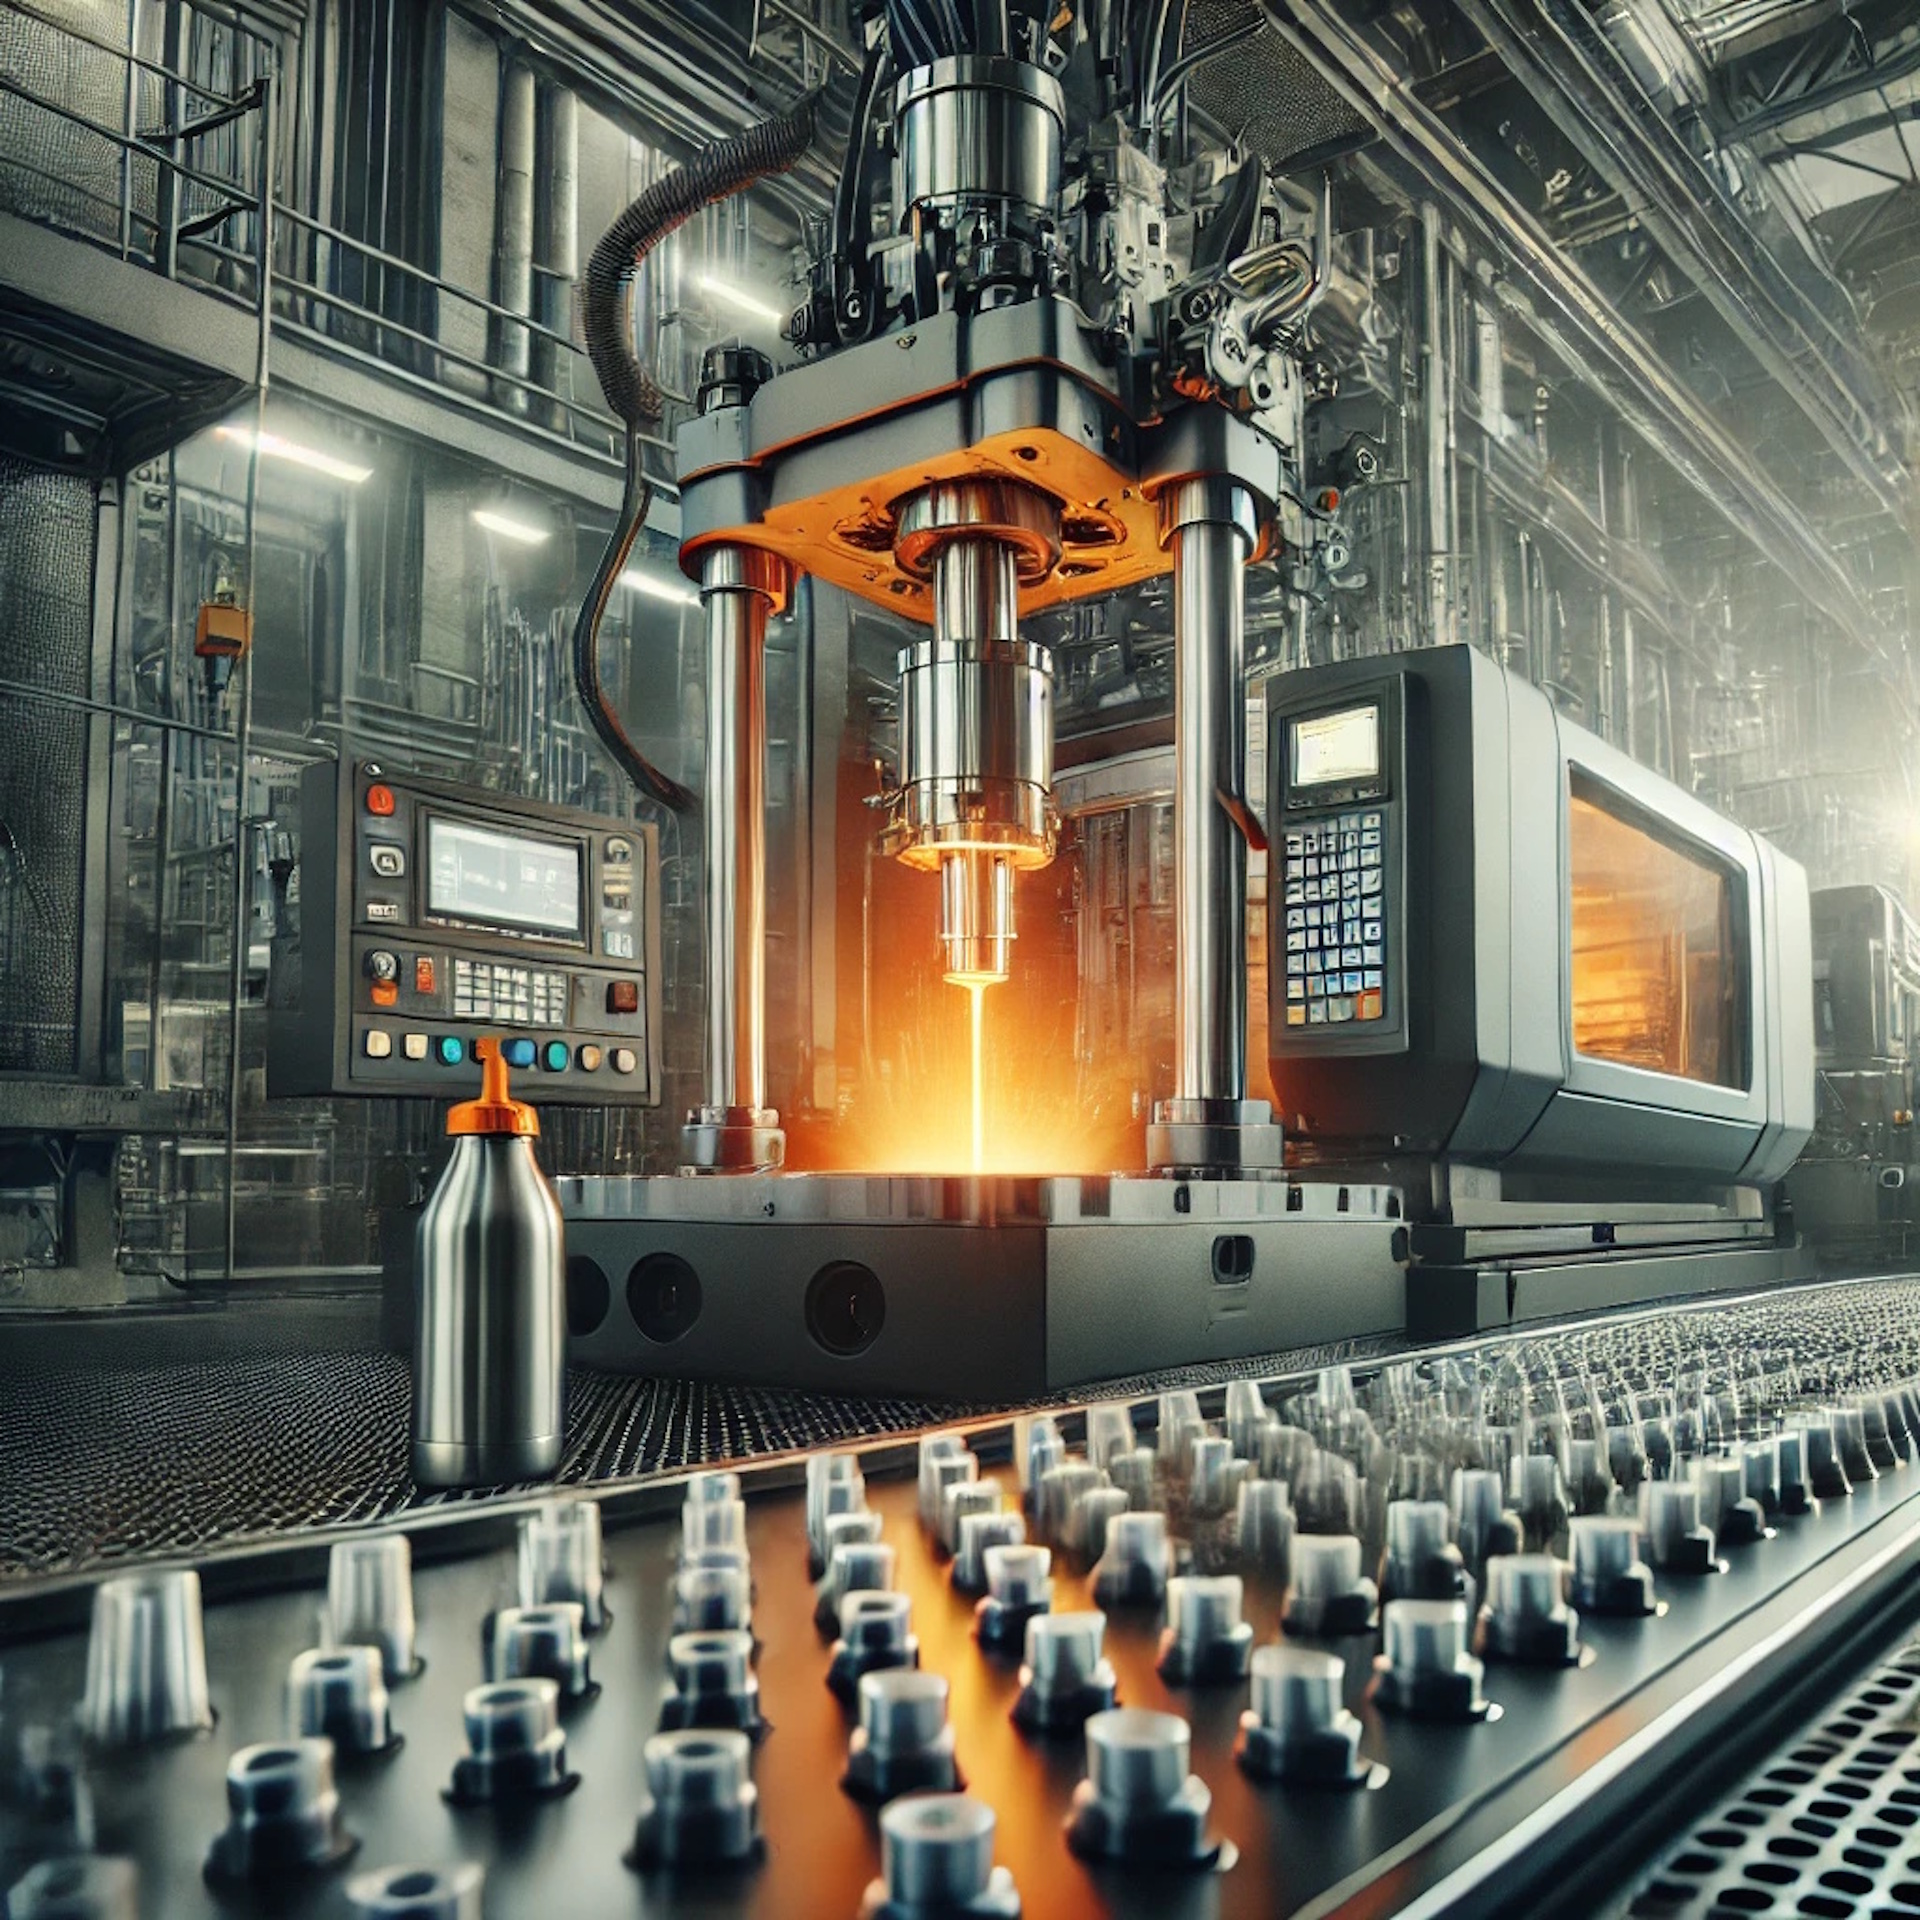
plastic, technology, industry, machine, factory, engineering, machine tool, pipe, science